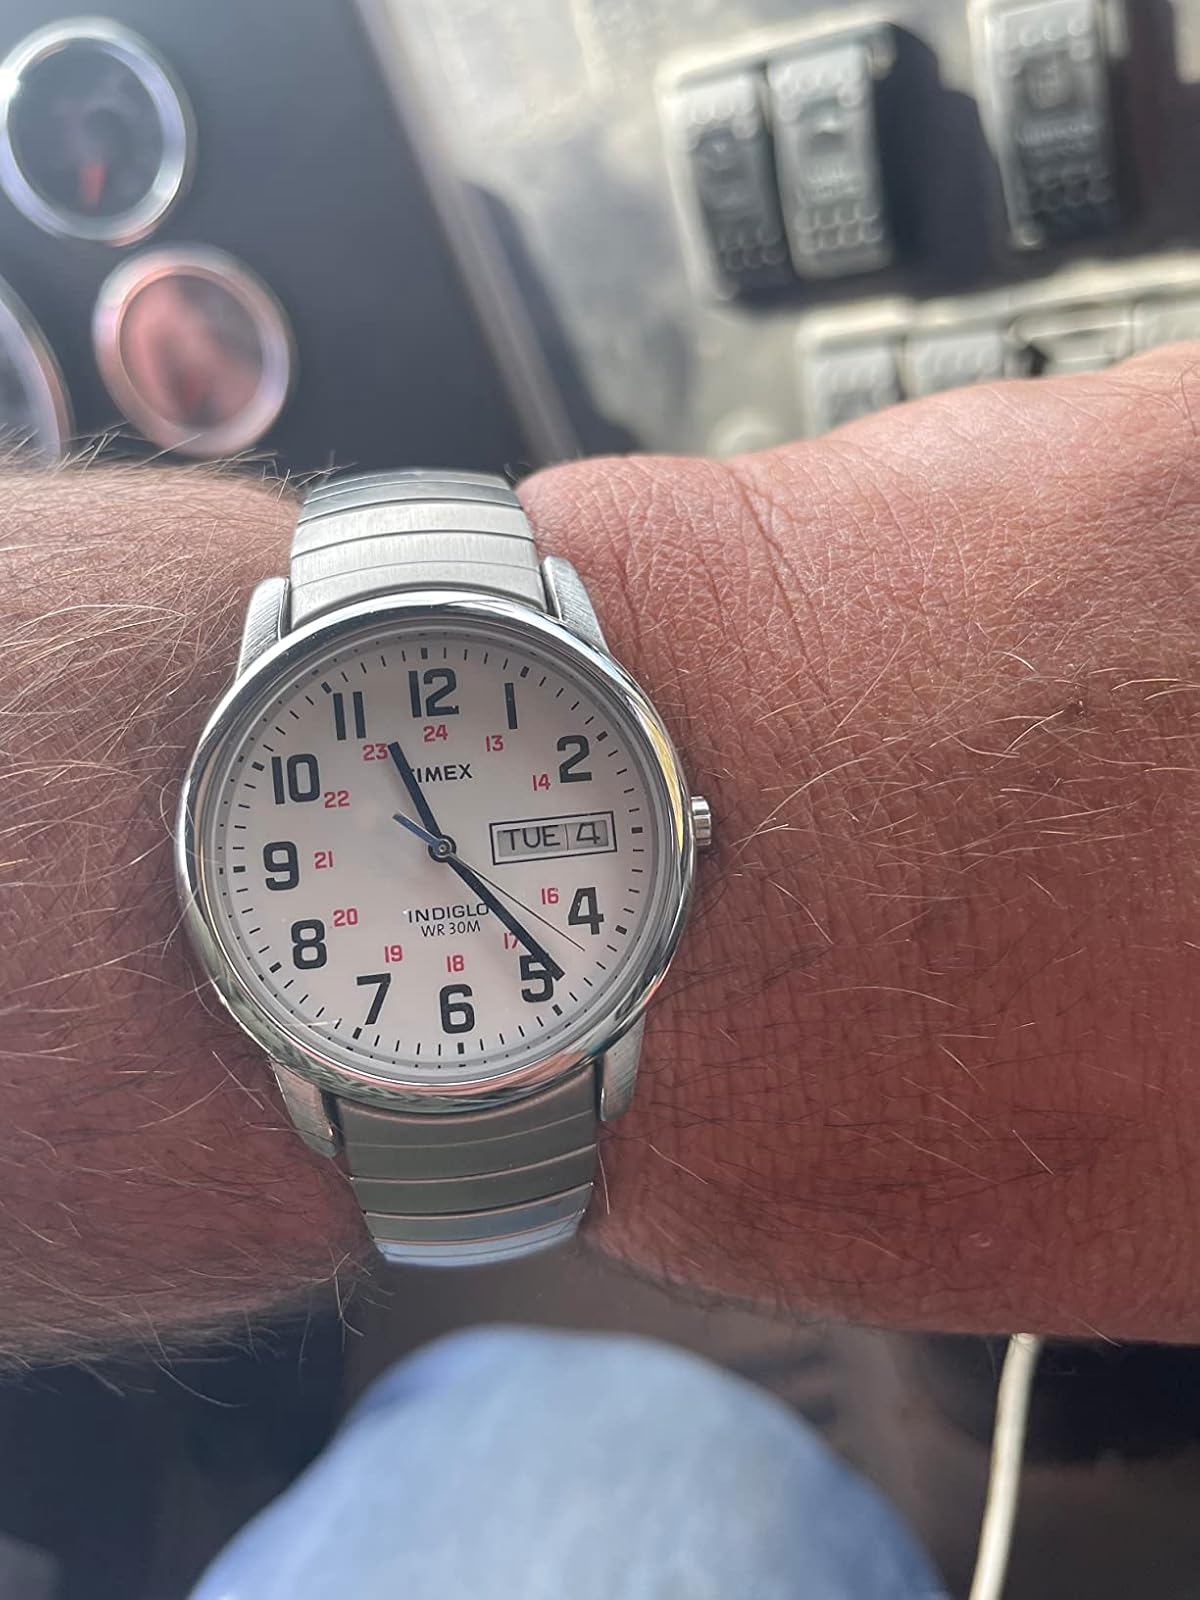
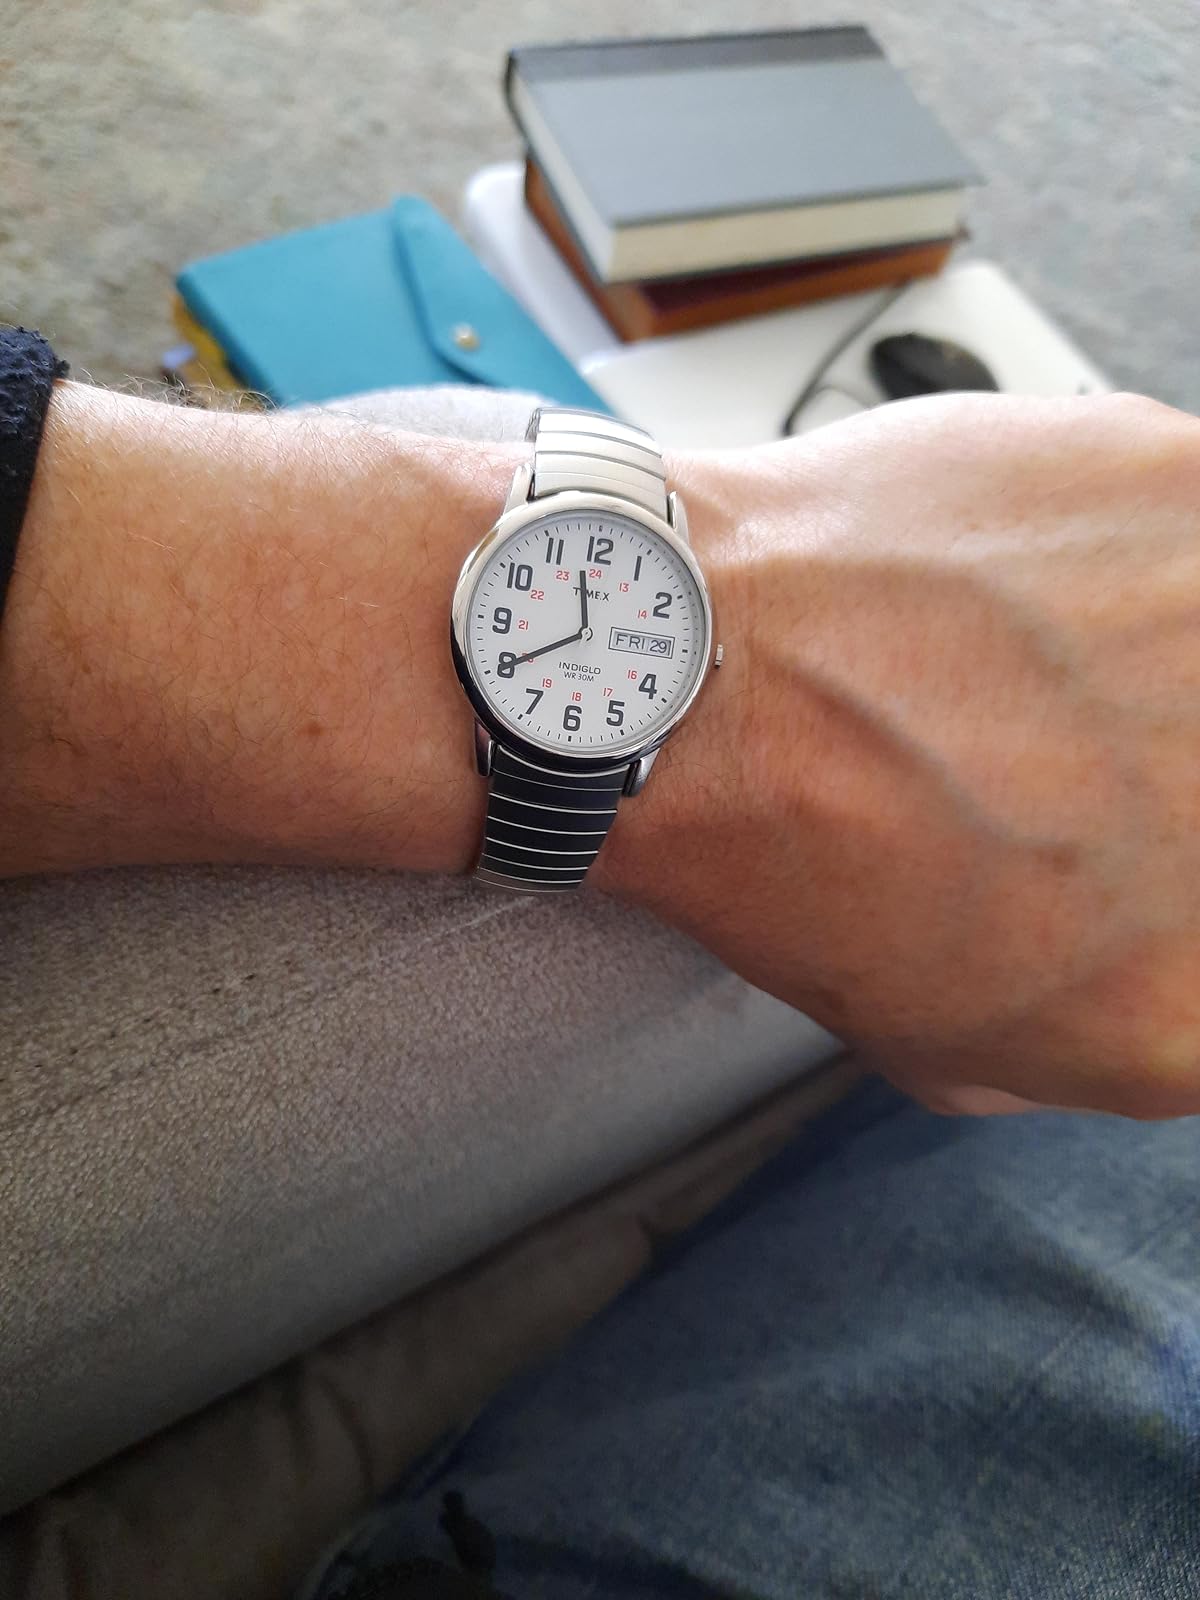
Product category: accessories_watch
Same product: yes